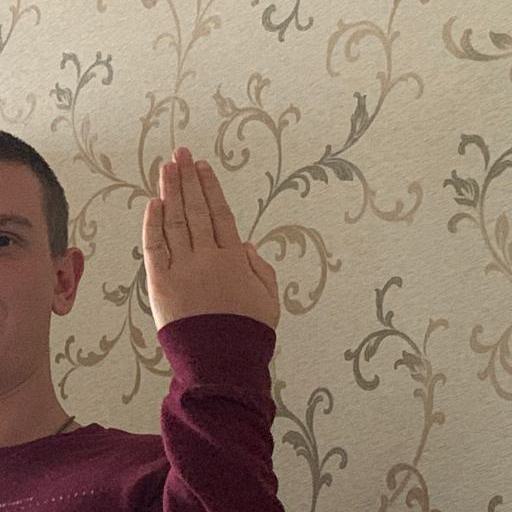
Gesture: stop_inverted